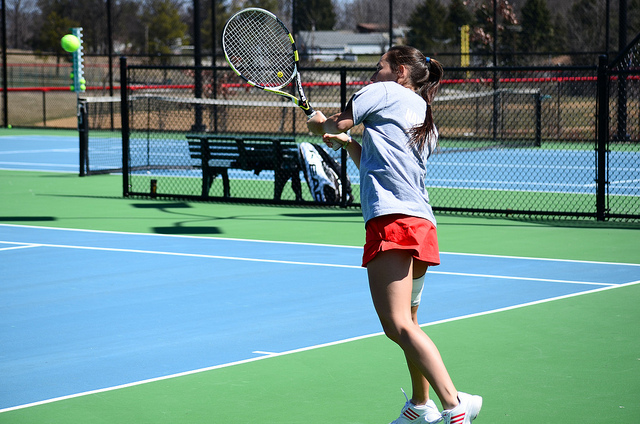
người phụ nữ đang đứng ngoài biên đánh bóng